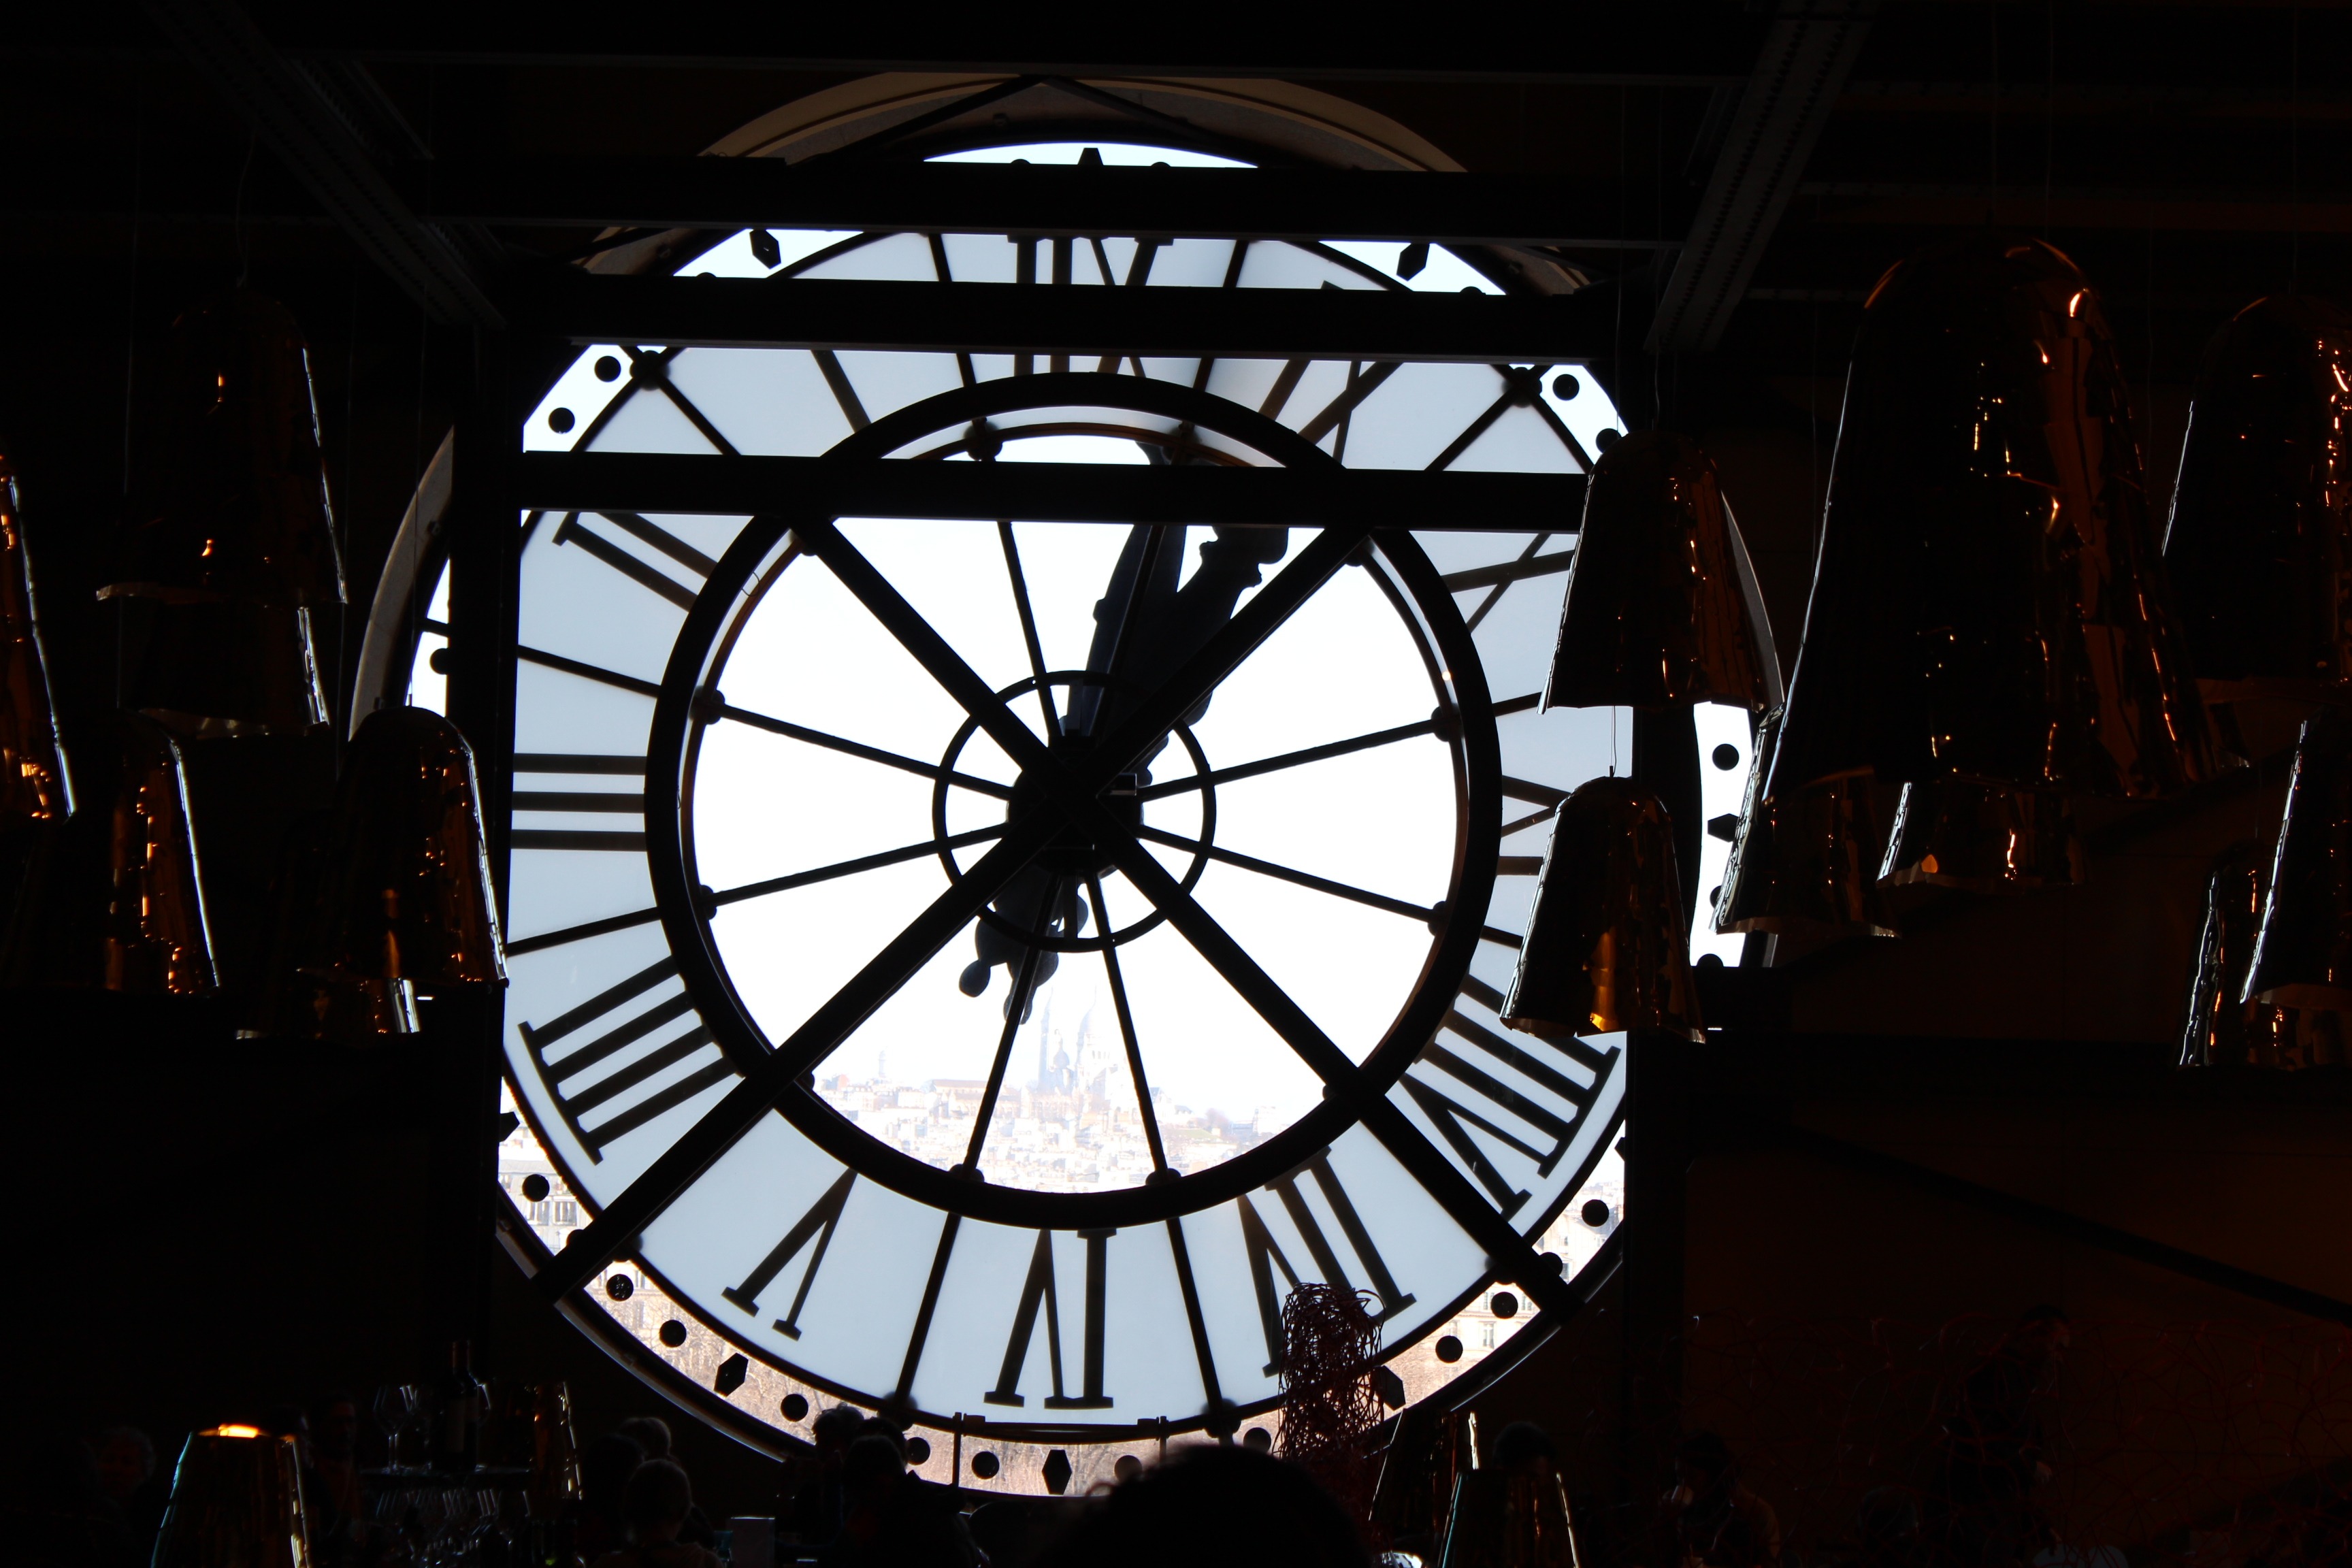
light, clock, time, paris, france, museum, darkness, black, lighting, symmetry